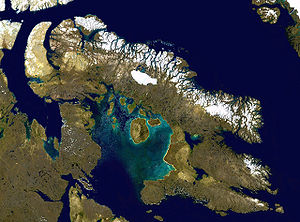
Albedo
Baffin øen, nord for Canada. De snedækkede flader og gletsjeren i midten har en høj albedograd. Derfor er de svære at få varmet op.
Albedo er et udtryk for intensiteten i tilbagekastet lys. I klimatologien beregnes en overflades albedo som forholdet mellem tilbagekastet og modtaget stråling. Albedo er afhængig af lysets bølgelængde, men normalt bruger man synligt lys som udgangspunkt. Man bruger ofte en skala, hvor 0 svarer til sort, dvs. et legeme helt uden tilbagekastning, mens 1 svarer til hvid, altså et legeme, der tilbagekaster al den elektromagnetiske stråling, det modtager.